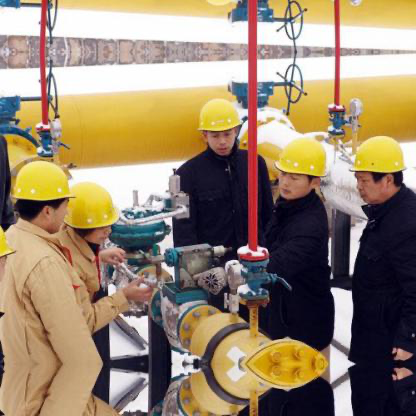
Objects in the image:
label: helmet
label: helmet
label: helmet
label: helmet
label: helmet